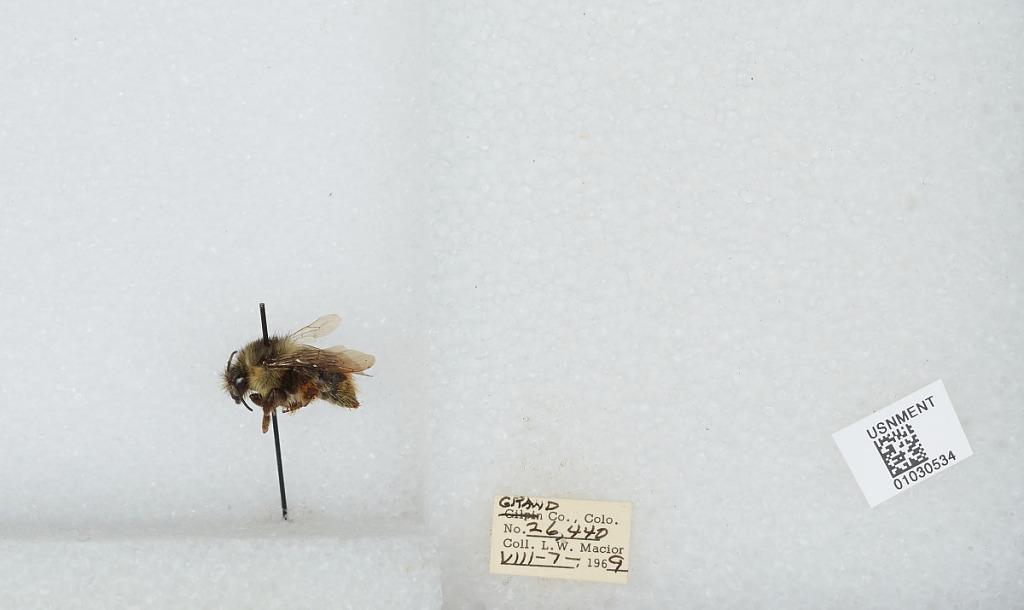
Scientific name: Bombus (Pyrobombus) mixtus Cresson
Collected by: L. Macior
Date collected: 1969-8-7
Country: United States
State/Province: Colorado
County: Grand
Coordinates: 40.073, -106.103